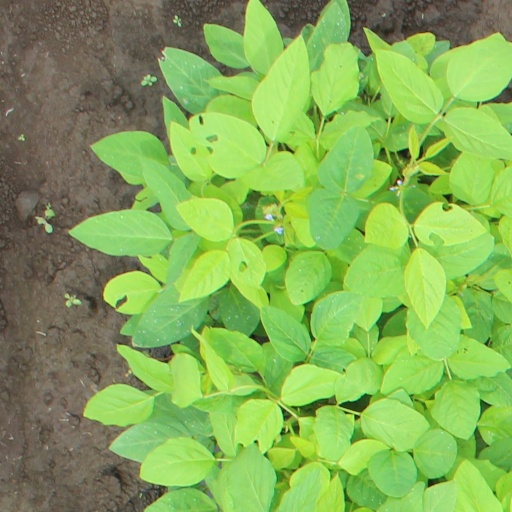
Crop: soybean